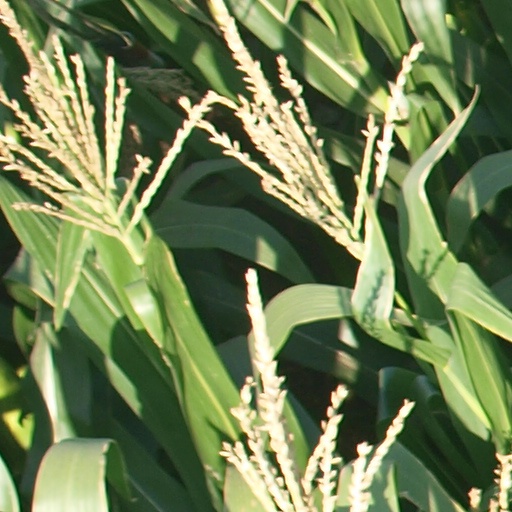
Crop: maize; corn